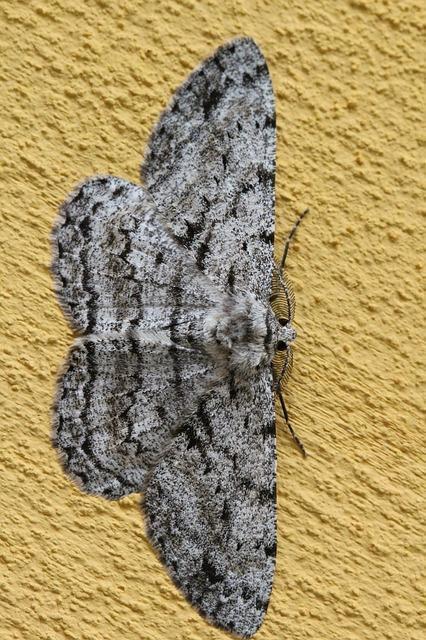
butterfly